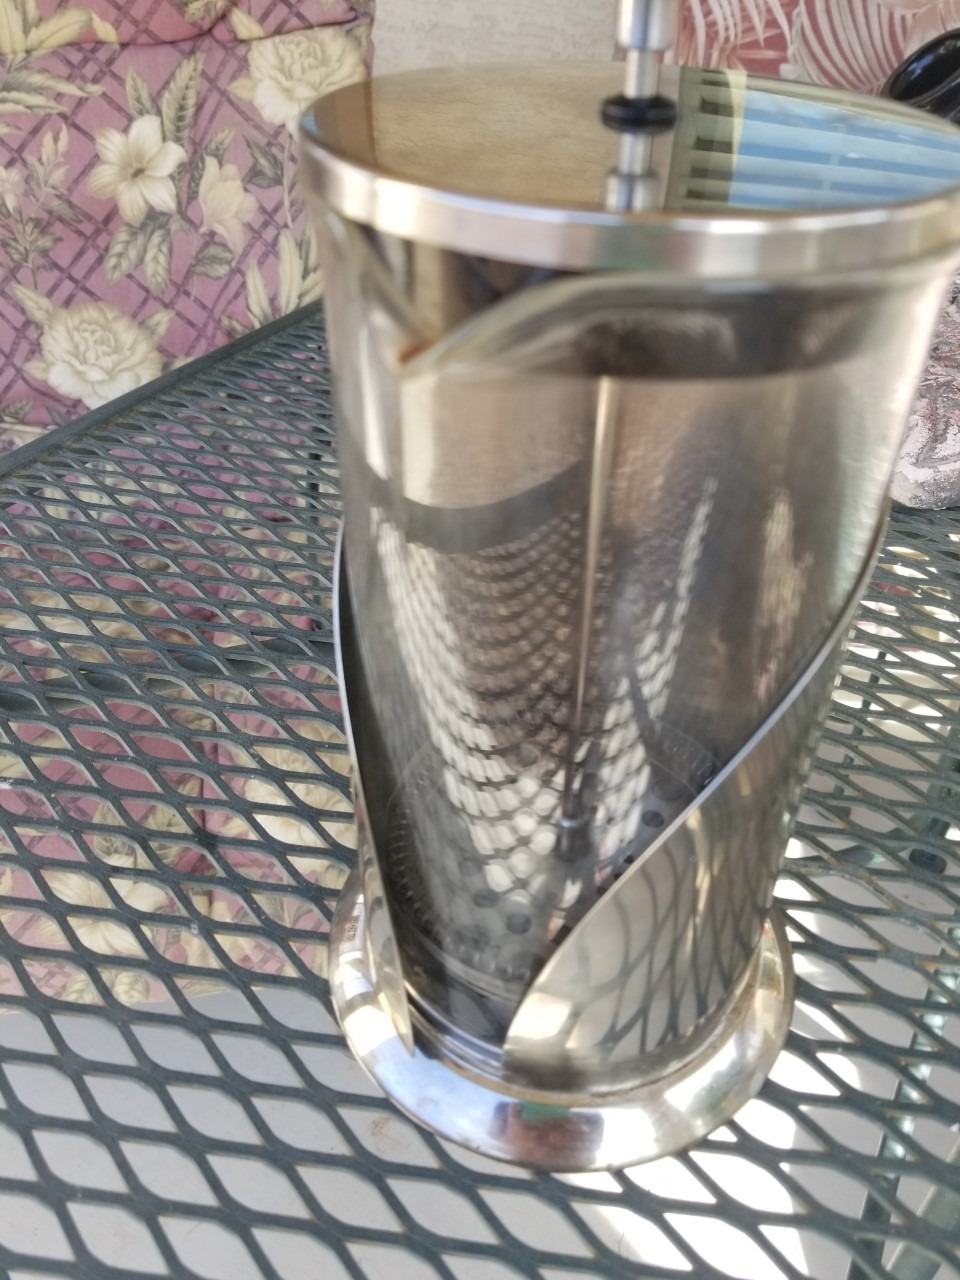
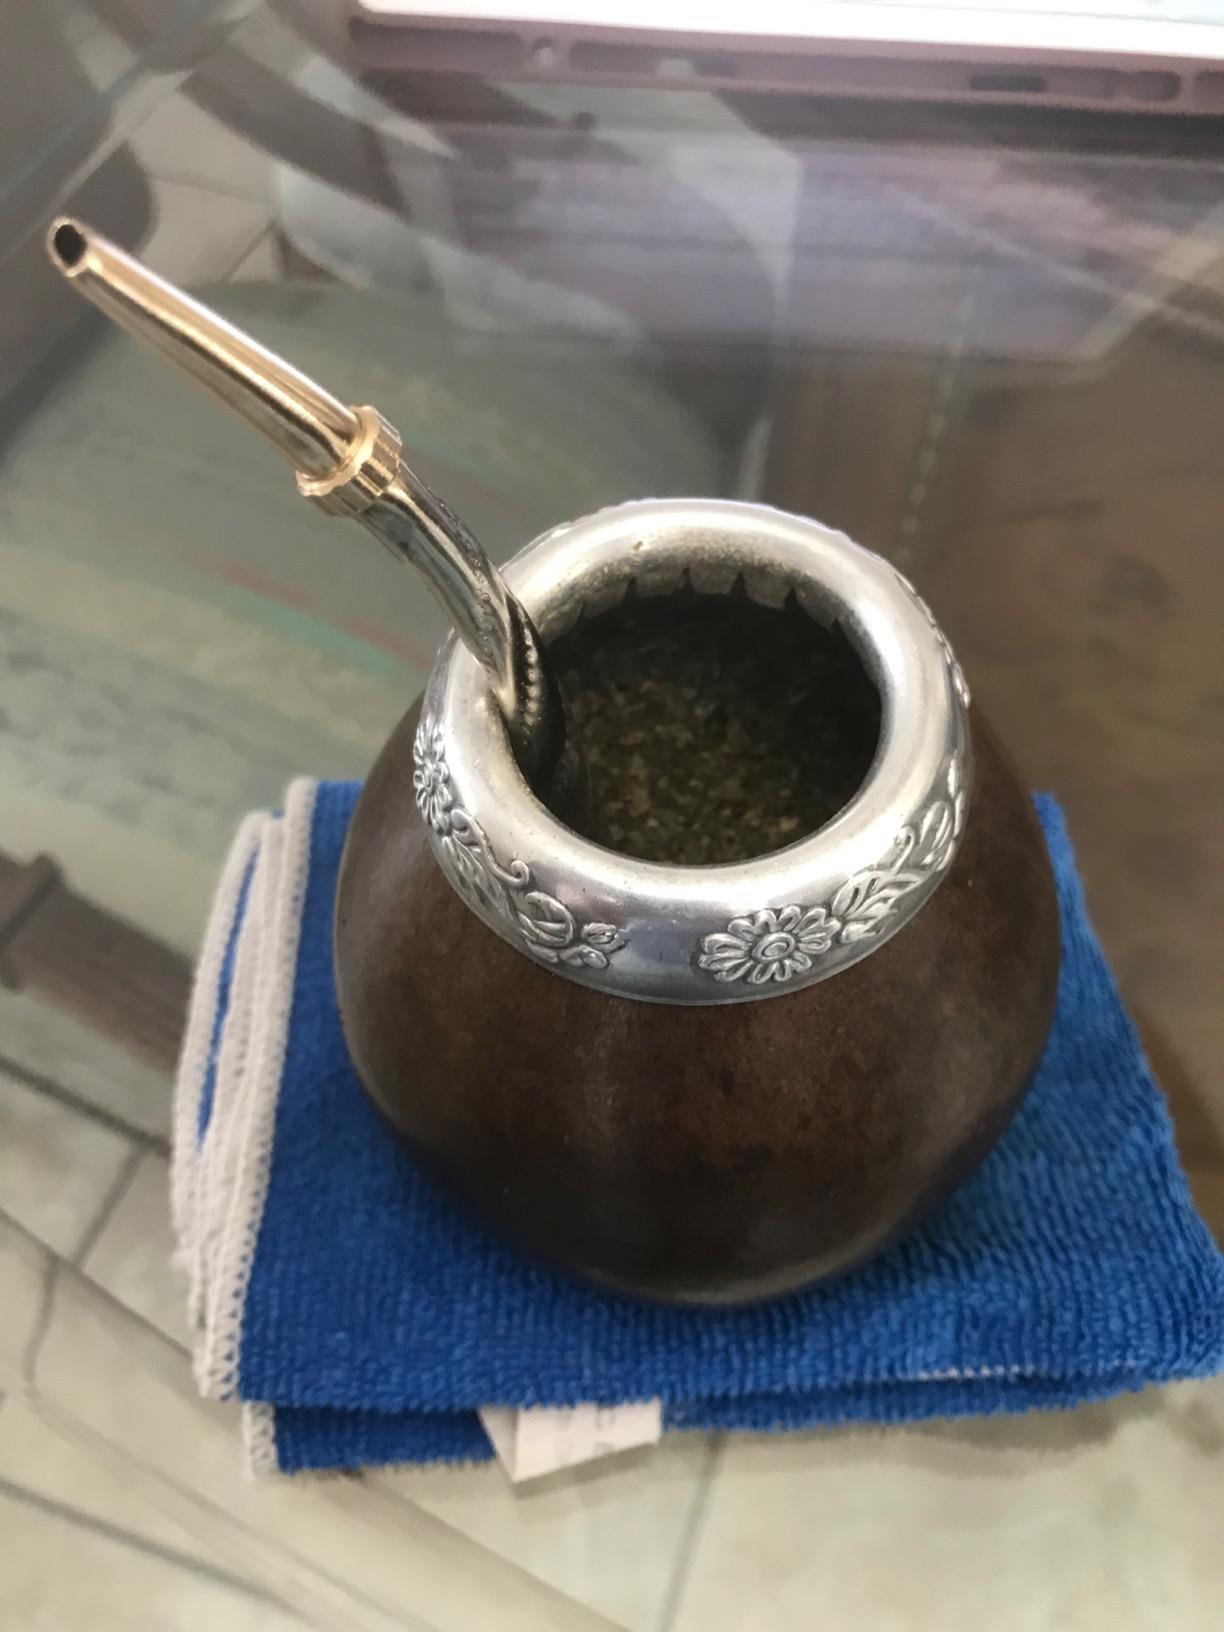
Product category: items_tea
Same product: no